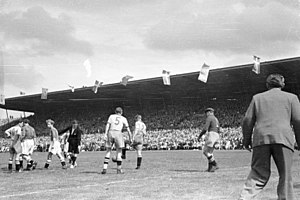
Københavns Idrætspark
Fodboldlandskamp mod Sverige i Københavns idrætspark i 1945. Danmark tabte.
Københavns Idrætspark er en tidligere selvejende kommunal administrationsenhed for hovedparten af de københavnske idrætsanlæg bl.a Københavns Idrætspark og Østerbro Stadion.